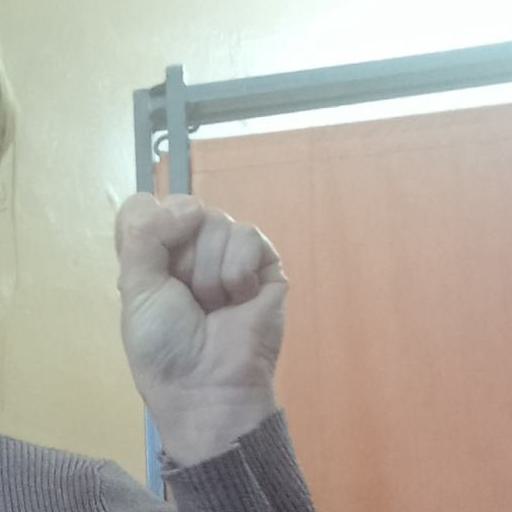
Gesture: fist